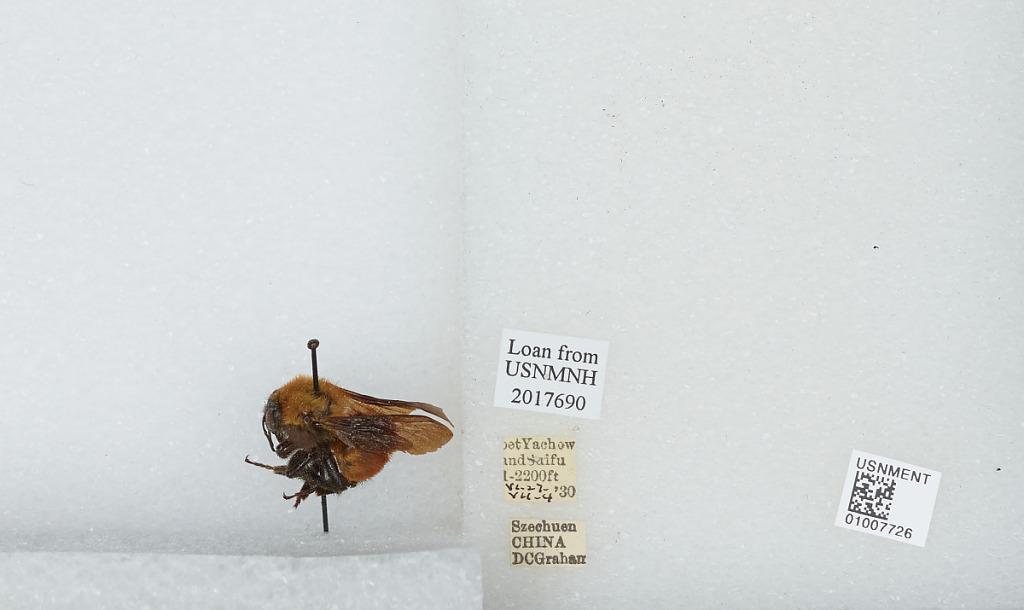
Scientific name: Bombus (Tricornibombus) atripes Smith
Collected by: D. Graham
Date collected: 1930-6-27
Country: China
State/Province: Sichuan
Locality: Between Yachow and Saifu